XVII International Chopin Piano Competition

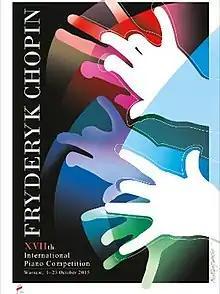
Official poster

The XVII International Chopin Piano Competition was held in Warsaw on April 13–24, 2015 (preliminary round) and October 1–23, 2015 (main competition and concerts). Prize winners' concerts were on October 21–23, 2015.